Klamelisaurus

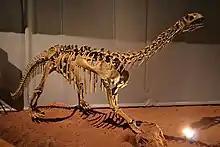
"Bellusaurus" has been suggested to represent a juvenile "Klamelisaurus"

In "The Princeton Field Guide to Dinosaurs", a popular book with two editions published in 2010 and 2016, Paul has suggested that "Klamelisaurus" may have been be the adult form of "Bellusaurus" (known only from juvenile specimens). In 2018, Moore and colleagues redescribed "Bellusaurus" and provided several arguments to refute this notion. First, they noted that the two were not actually contemporaries; the holotype of "Klamelisaurus" originates from slightly older strata (rock layers). They also listed twenty-four characteristics in the vertebrae, coracoid, and humerus that differentiated the two genera. In their 2020 redescription of "Klamelisaurus", they added four characteristics to this list, and also noted that "Bellusaurus" did not possess any of the unique features of "Klamelisaurus".